Richard G. Kopf

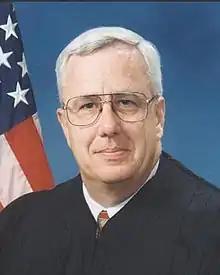

Richard George Kopf (December 1, 1946 – January 17, 2025) was a United States district judge of the United States District Court for the District of Nebraska.